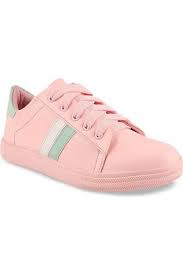
Label: Sneaker